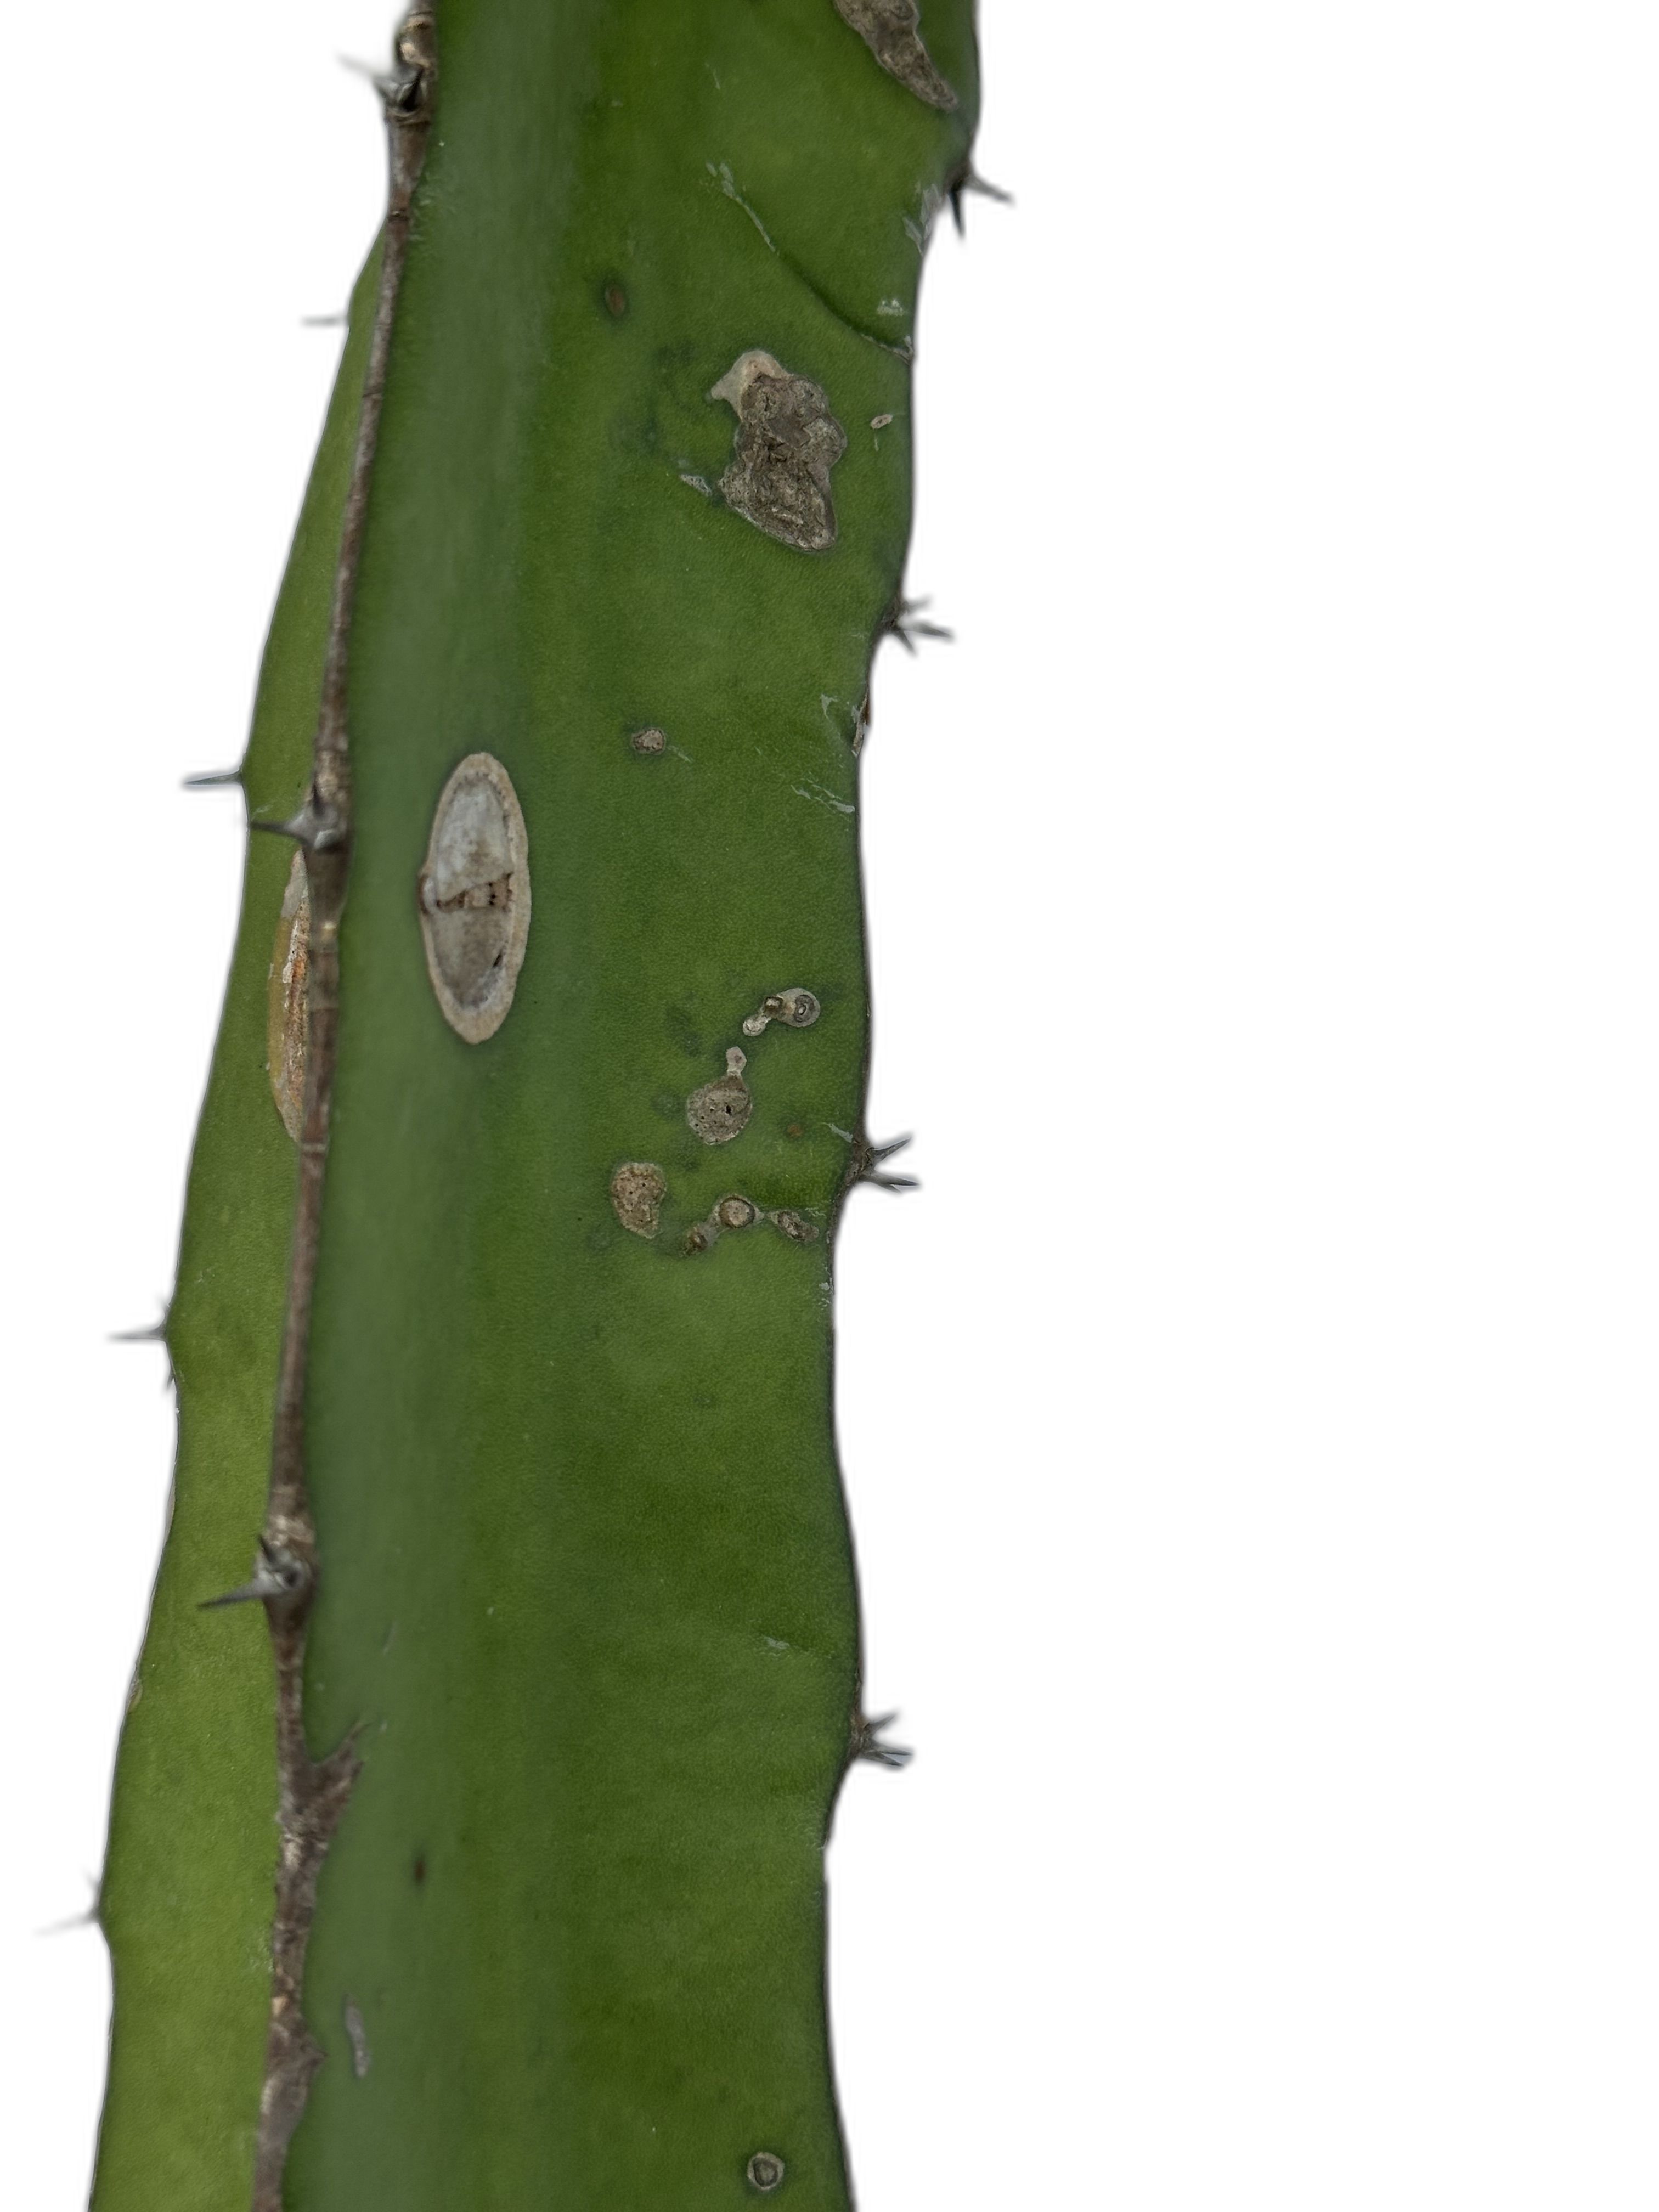
Label: Bad leaf